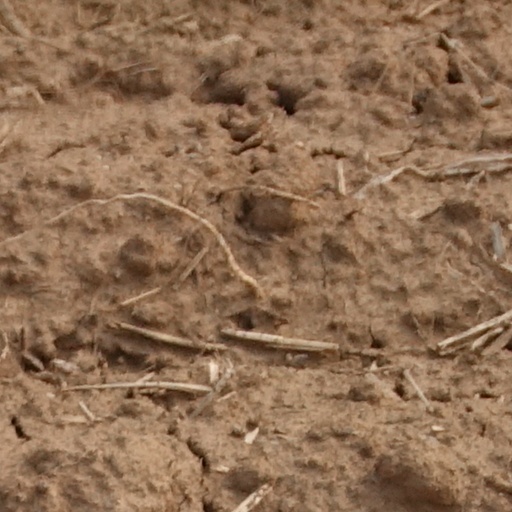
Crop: wheat